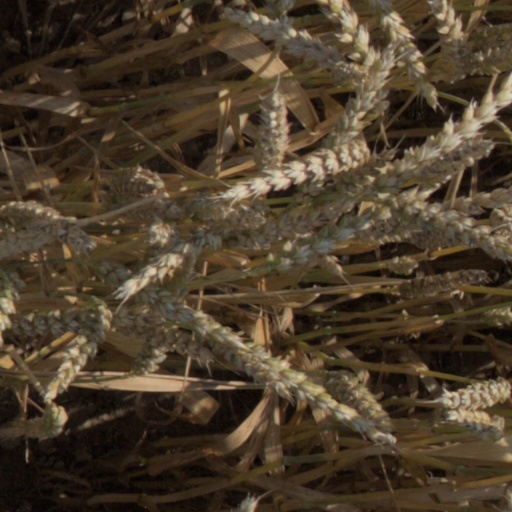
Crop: wheat